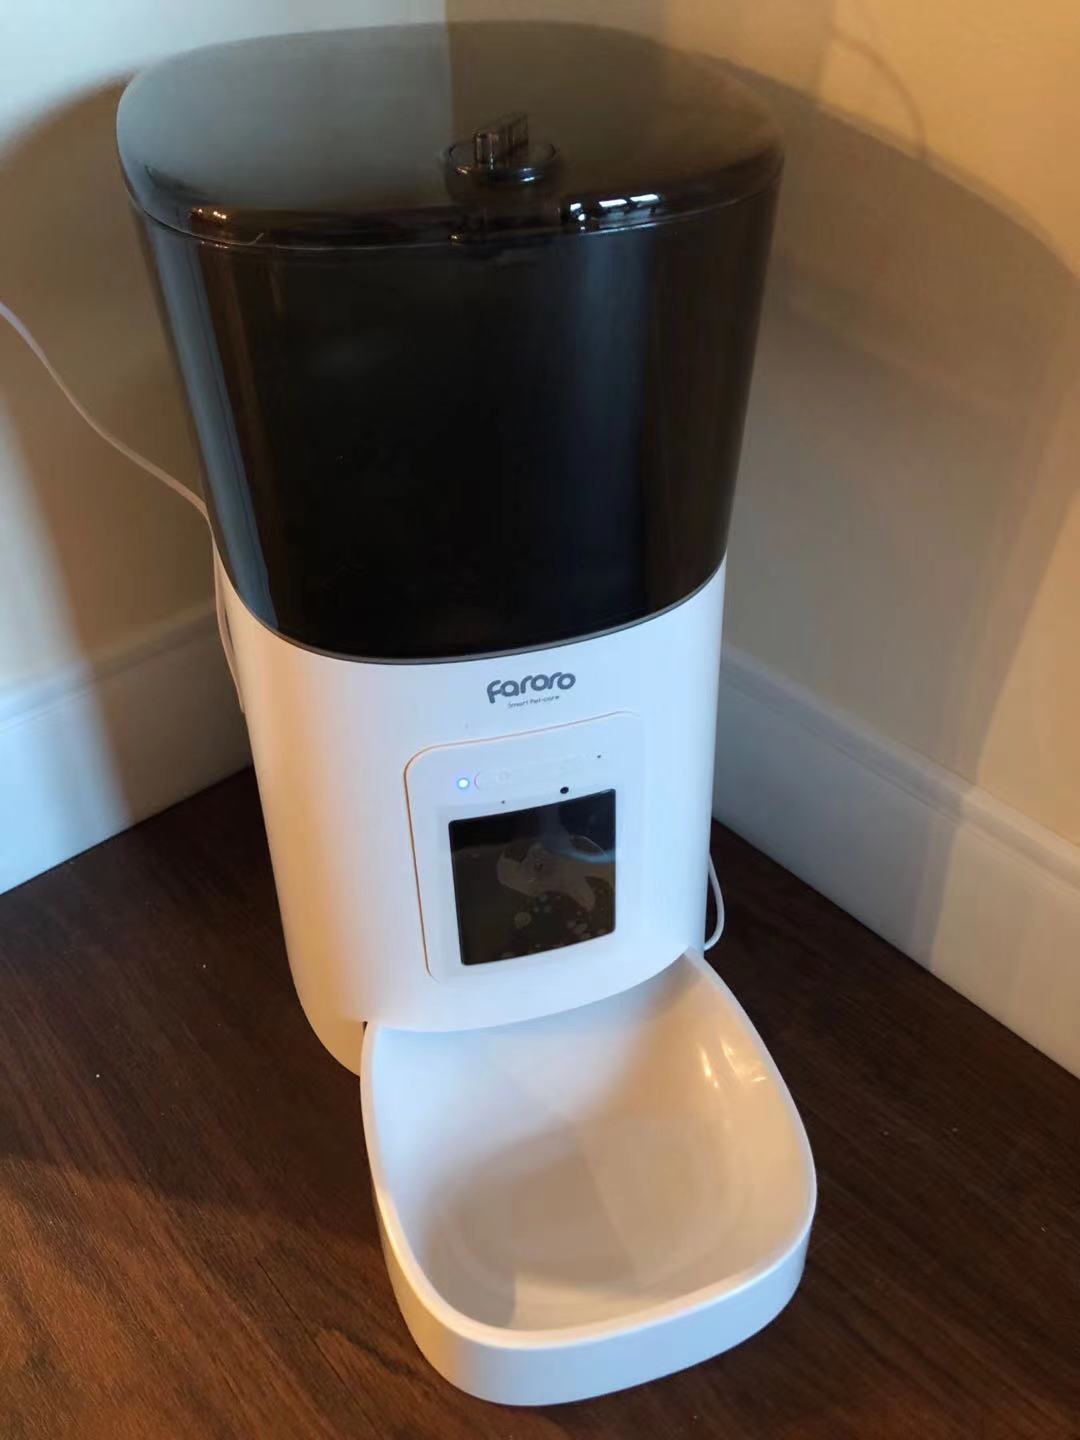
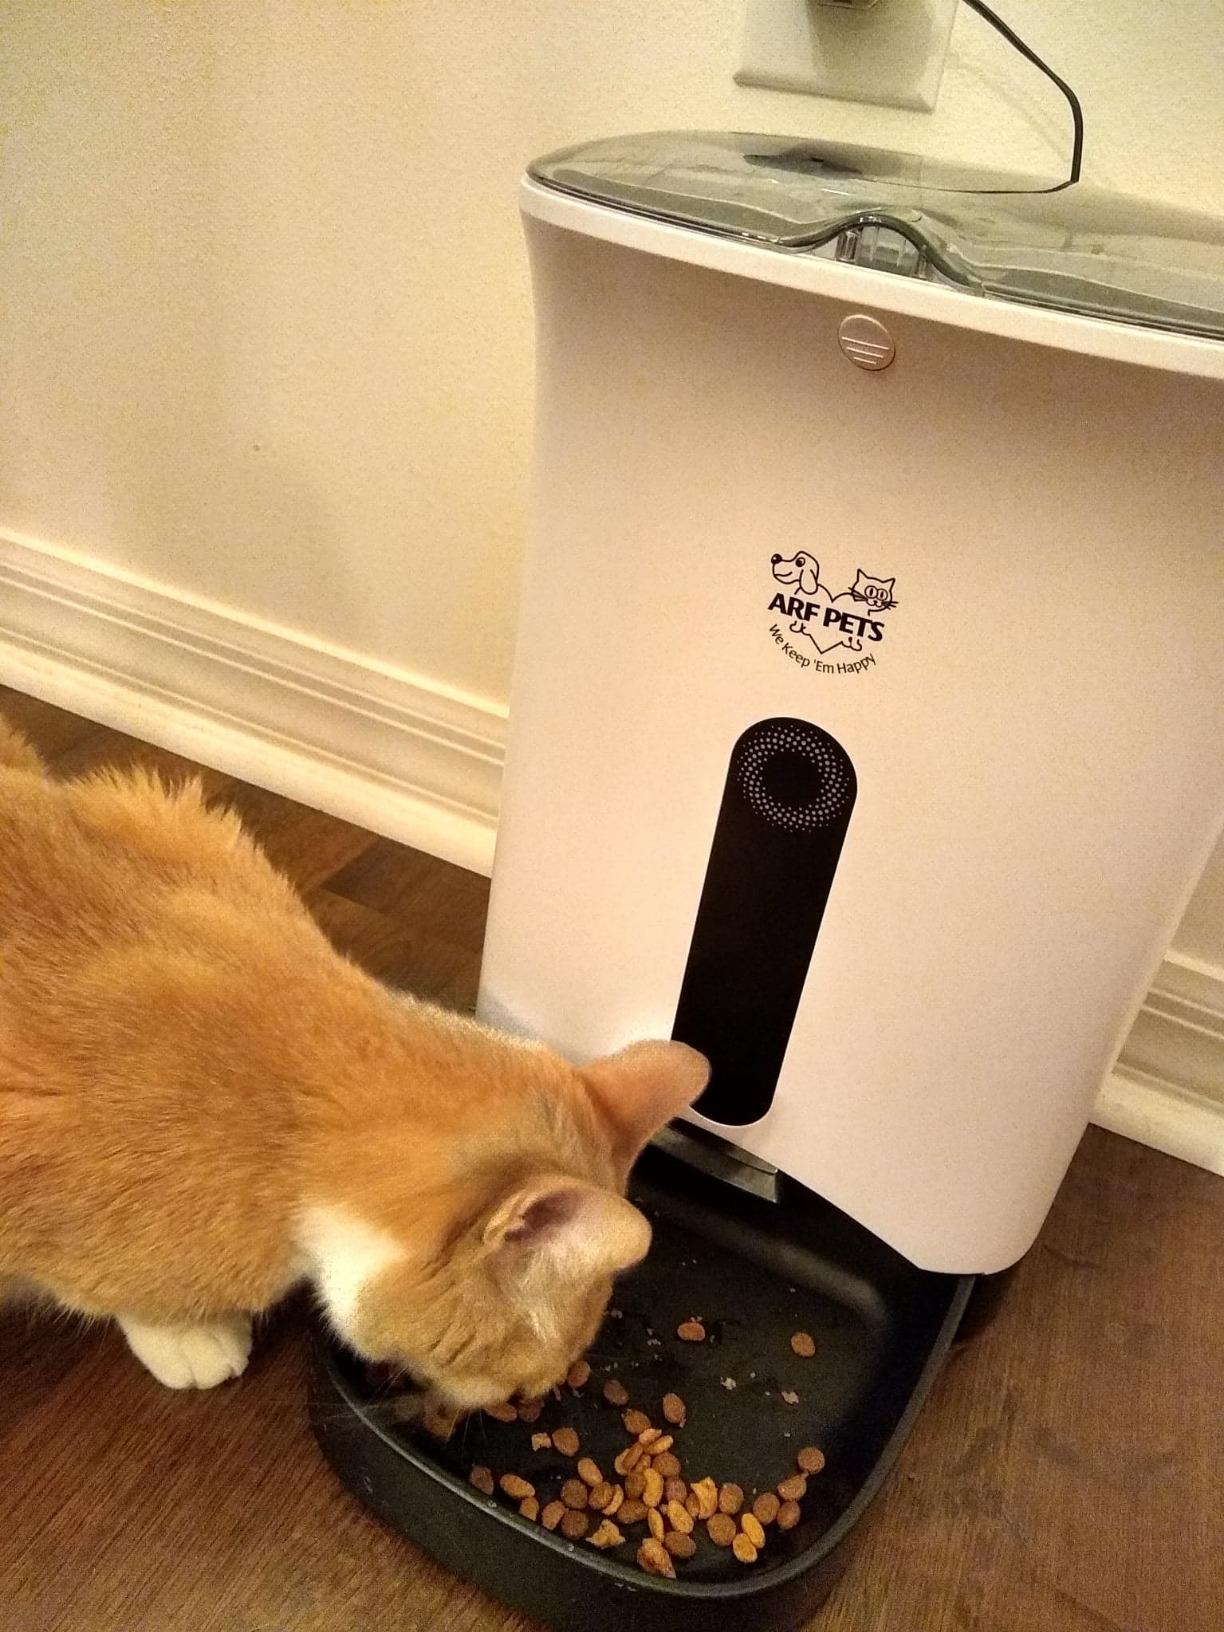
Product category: items_feeder
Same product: no